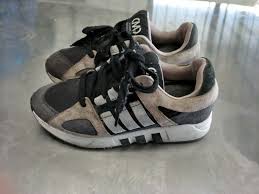
Waste category: shoes